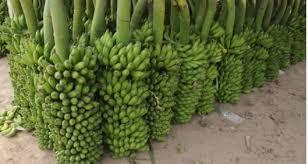
Ndizi mingi ambazo zimepangwa kwa njia ya kufurahisha. Rangi ya ndizi ni majano  au hudhurungi kuonyesha kwamba ina afya mzuri. Hii ndizi inatumika kupika chakula kama vile matoke.